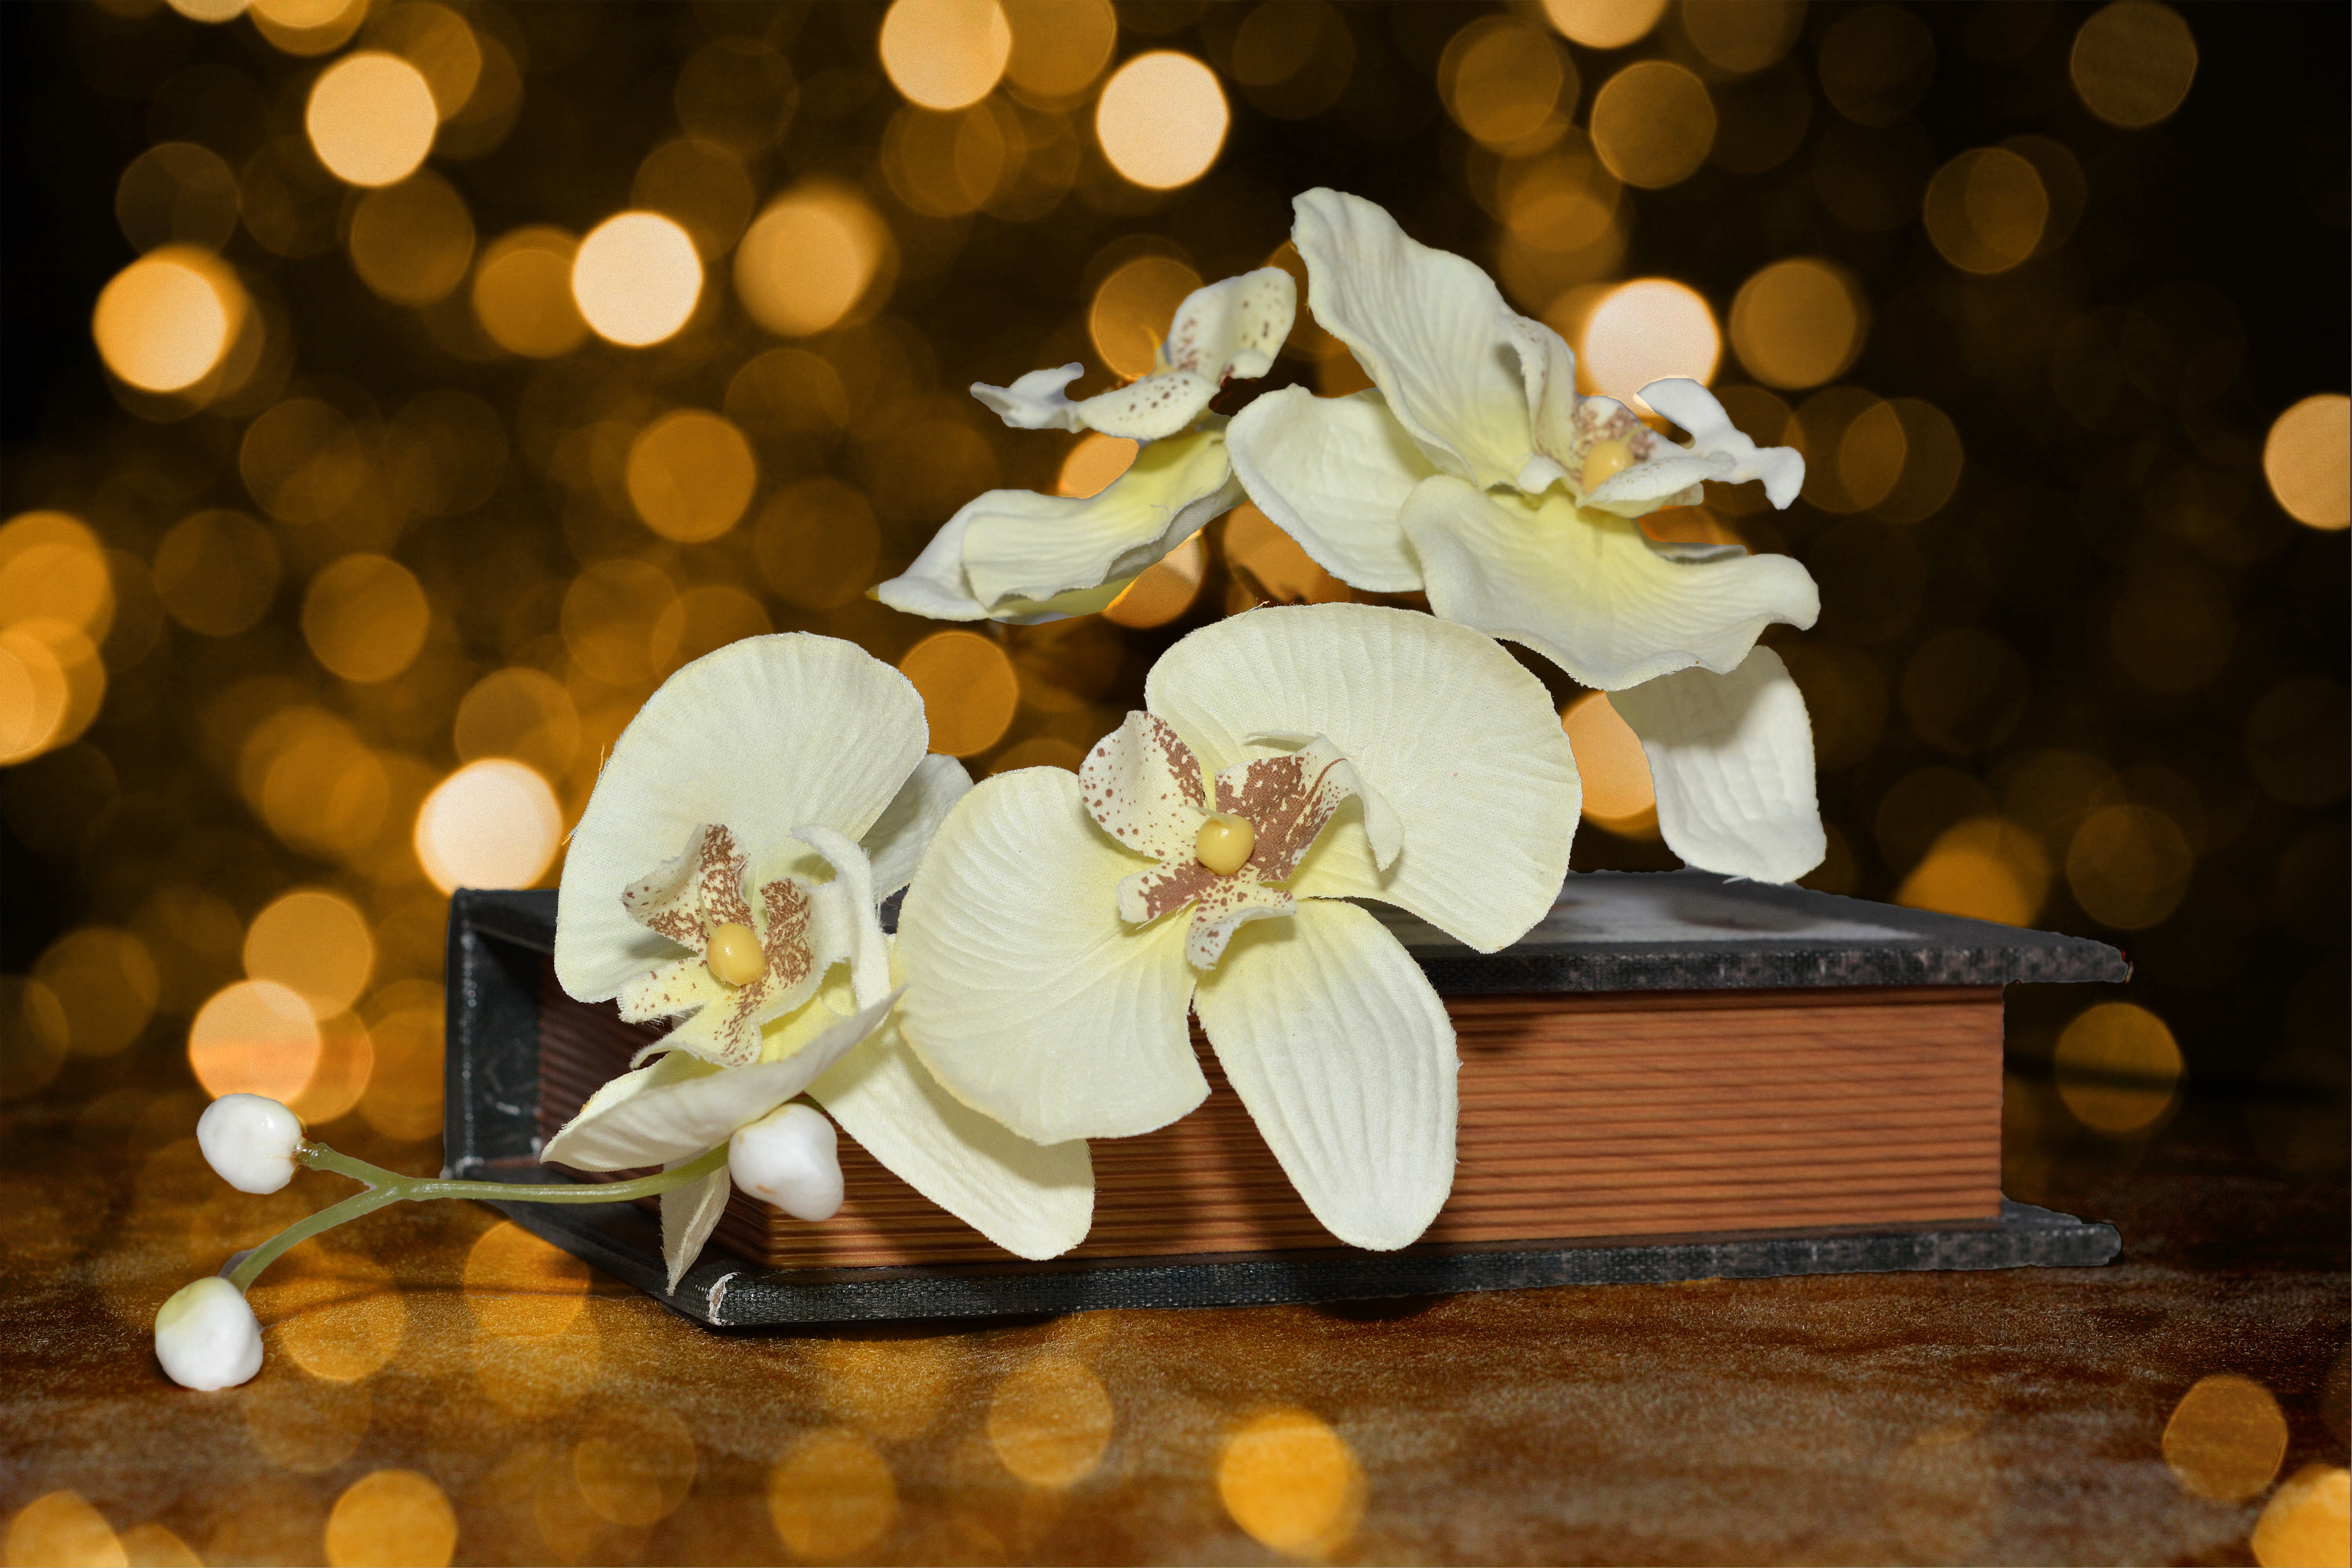
branch, blossom, book, bokeh, plant, white, flower, petal, spring, autumn, yellow, lighting, flora, still life, orchid, flowers, floristry, macro photography, still life photography, centrepiece